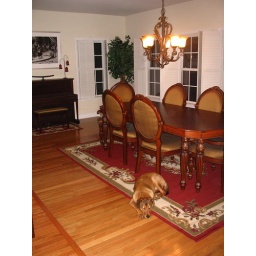
We got a new floor put in in our dining room.